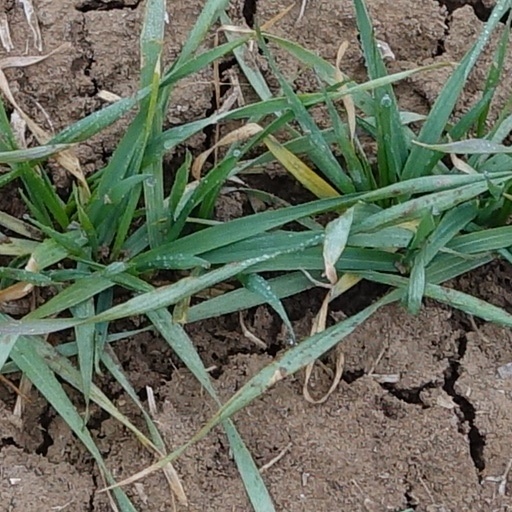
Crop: wheat